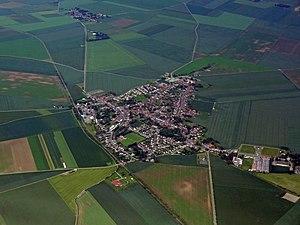
Vue aérienne de Tricot (Oise), France.
Tricot est une commune française située dans le département de l'Oise, en région Hauts-de-France.